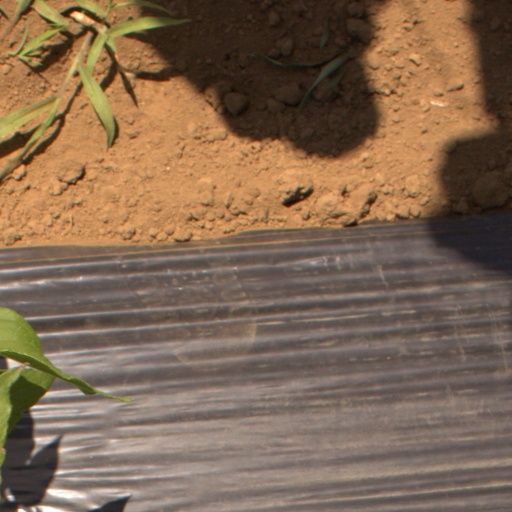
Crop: Jerusalem artichoke